Land Rover Defender

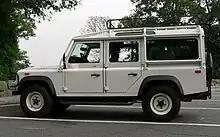
1993 NAS Defender 110

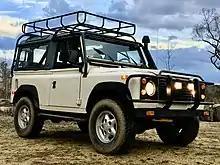
1994 NAS Defender 90

The 2020 Defender was unveiled on 10 September 2019 at the 2019 Frankfurt Motor Show in Germany. This is the first all-new update for the Defender since 1983. The 2020 Defender has been engineered to comply with global car regulations and is expected to be sold in 128 territories, including the world's two largest car markets; China and the United States. As sales pick up for the Defender, the latest L663 generation was spotted running tests in Malaysia, signifying a local launch taking place soon. Fast forward to October 2021, the Malaysian-debut of the L663 Land Rover Defender has taken place.